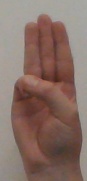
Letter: thaa